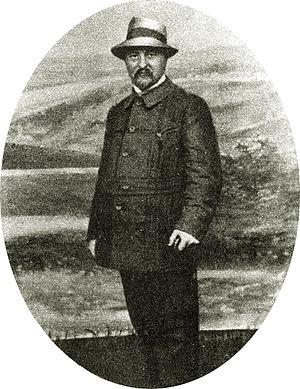
Piotr Petrovitch Pertsov, né à Kazan le 16 juin 1868 et mort à Moscou le 19 mai 1947, est un poète, éditeur, rédacteur, critique littéraire, journaliste et mémorialiste russe associé au mouvement symboliste russe.